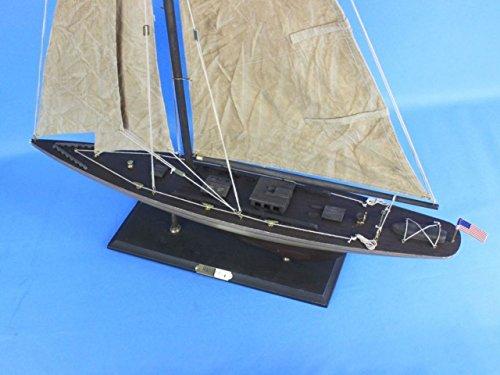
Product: Hampton Nautical Rustic Wooden Ranger Model Sailing Yacht, 35"
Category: Toys & Games | Hobbies | Models & Model Kits | Model Kits | Watercraft Kits
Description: Accurate model sailboat replica of the yacht Handcrafted from scratch by our master artisans.
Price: $83.26